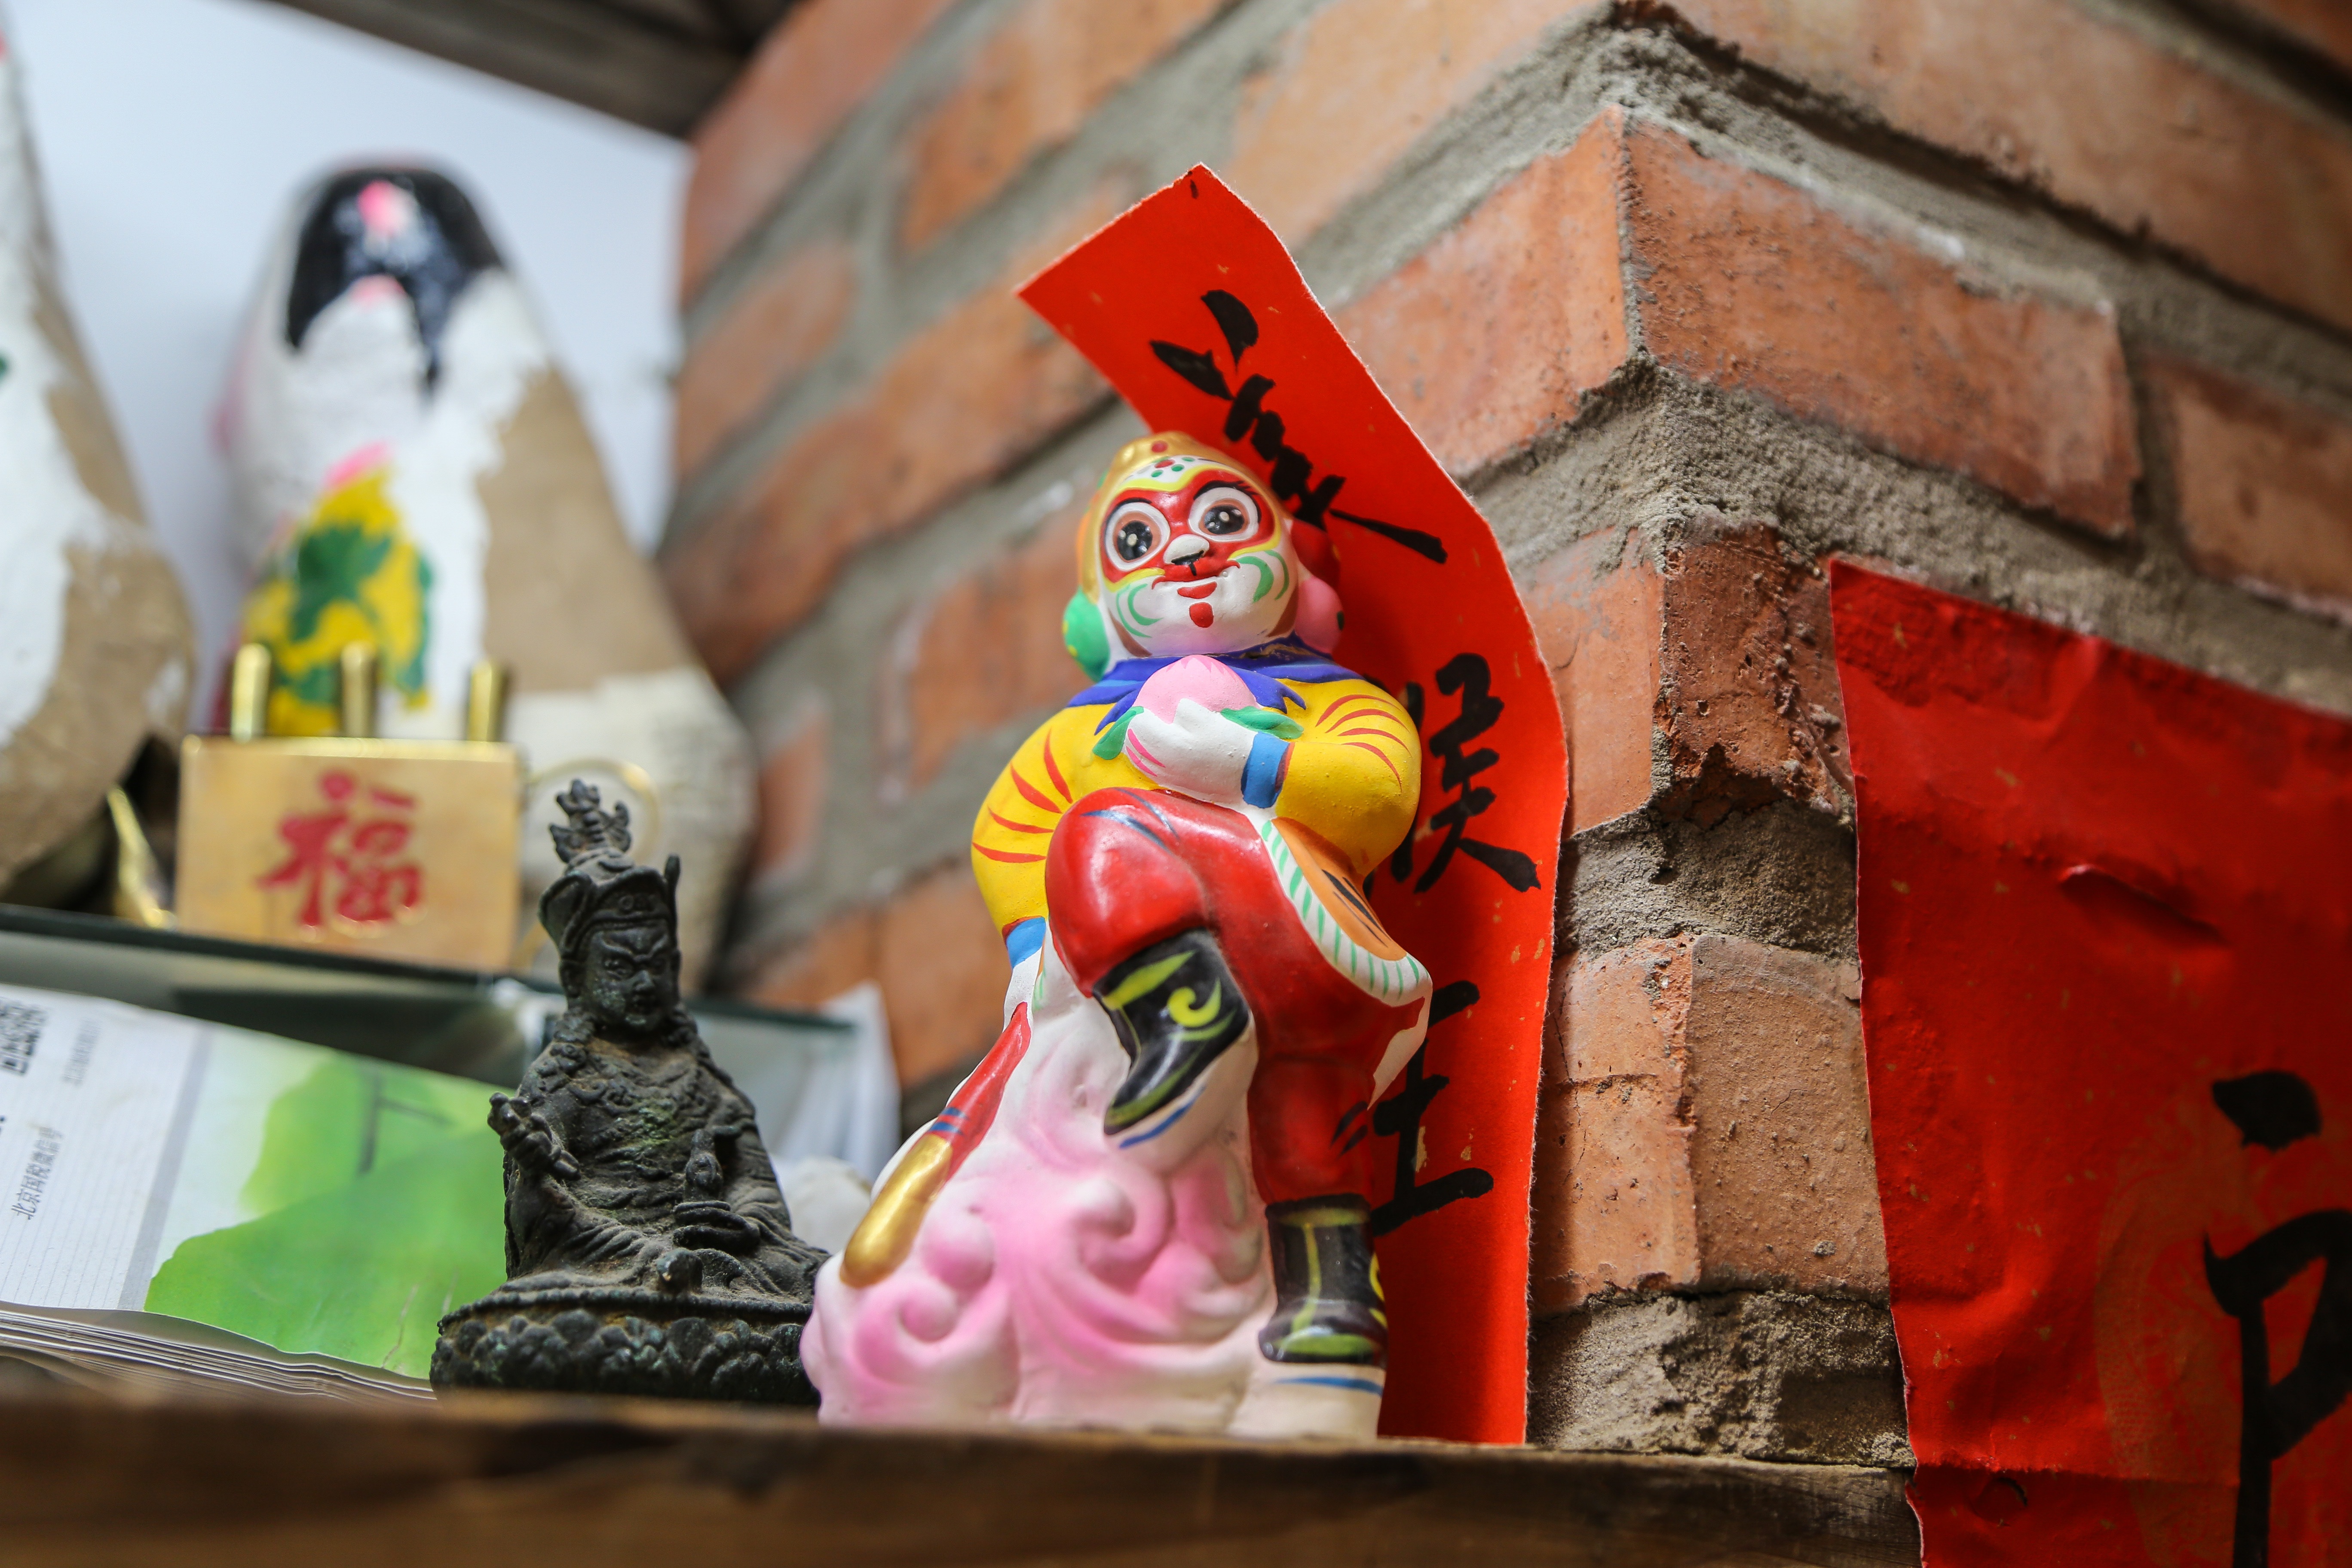
red, color, monkey, toy, art, temple, clay figurine, yang mei zhu xie jie, folk craft, cacalia god